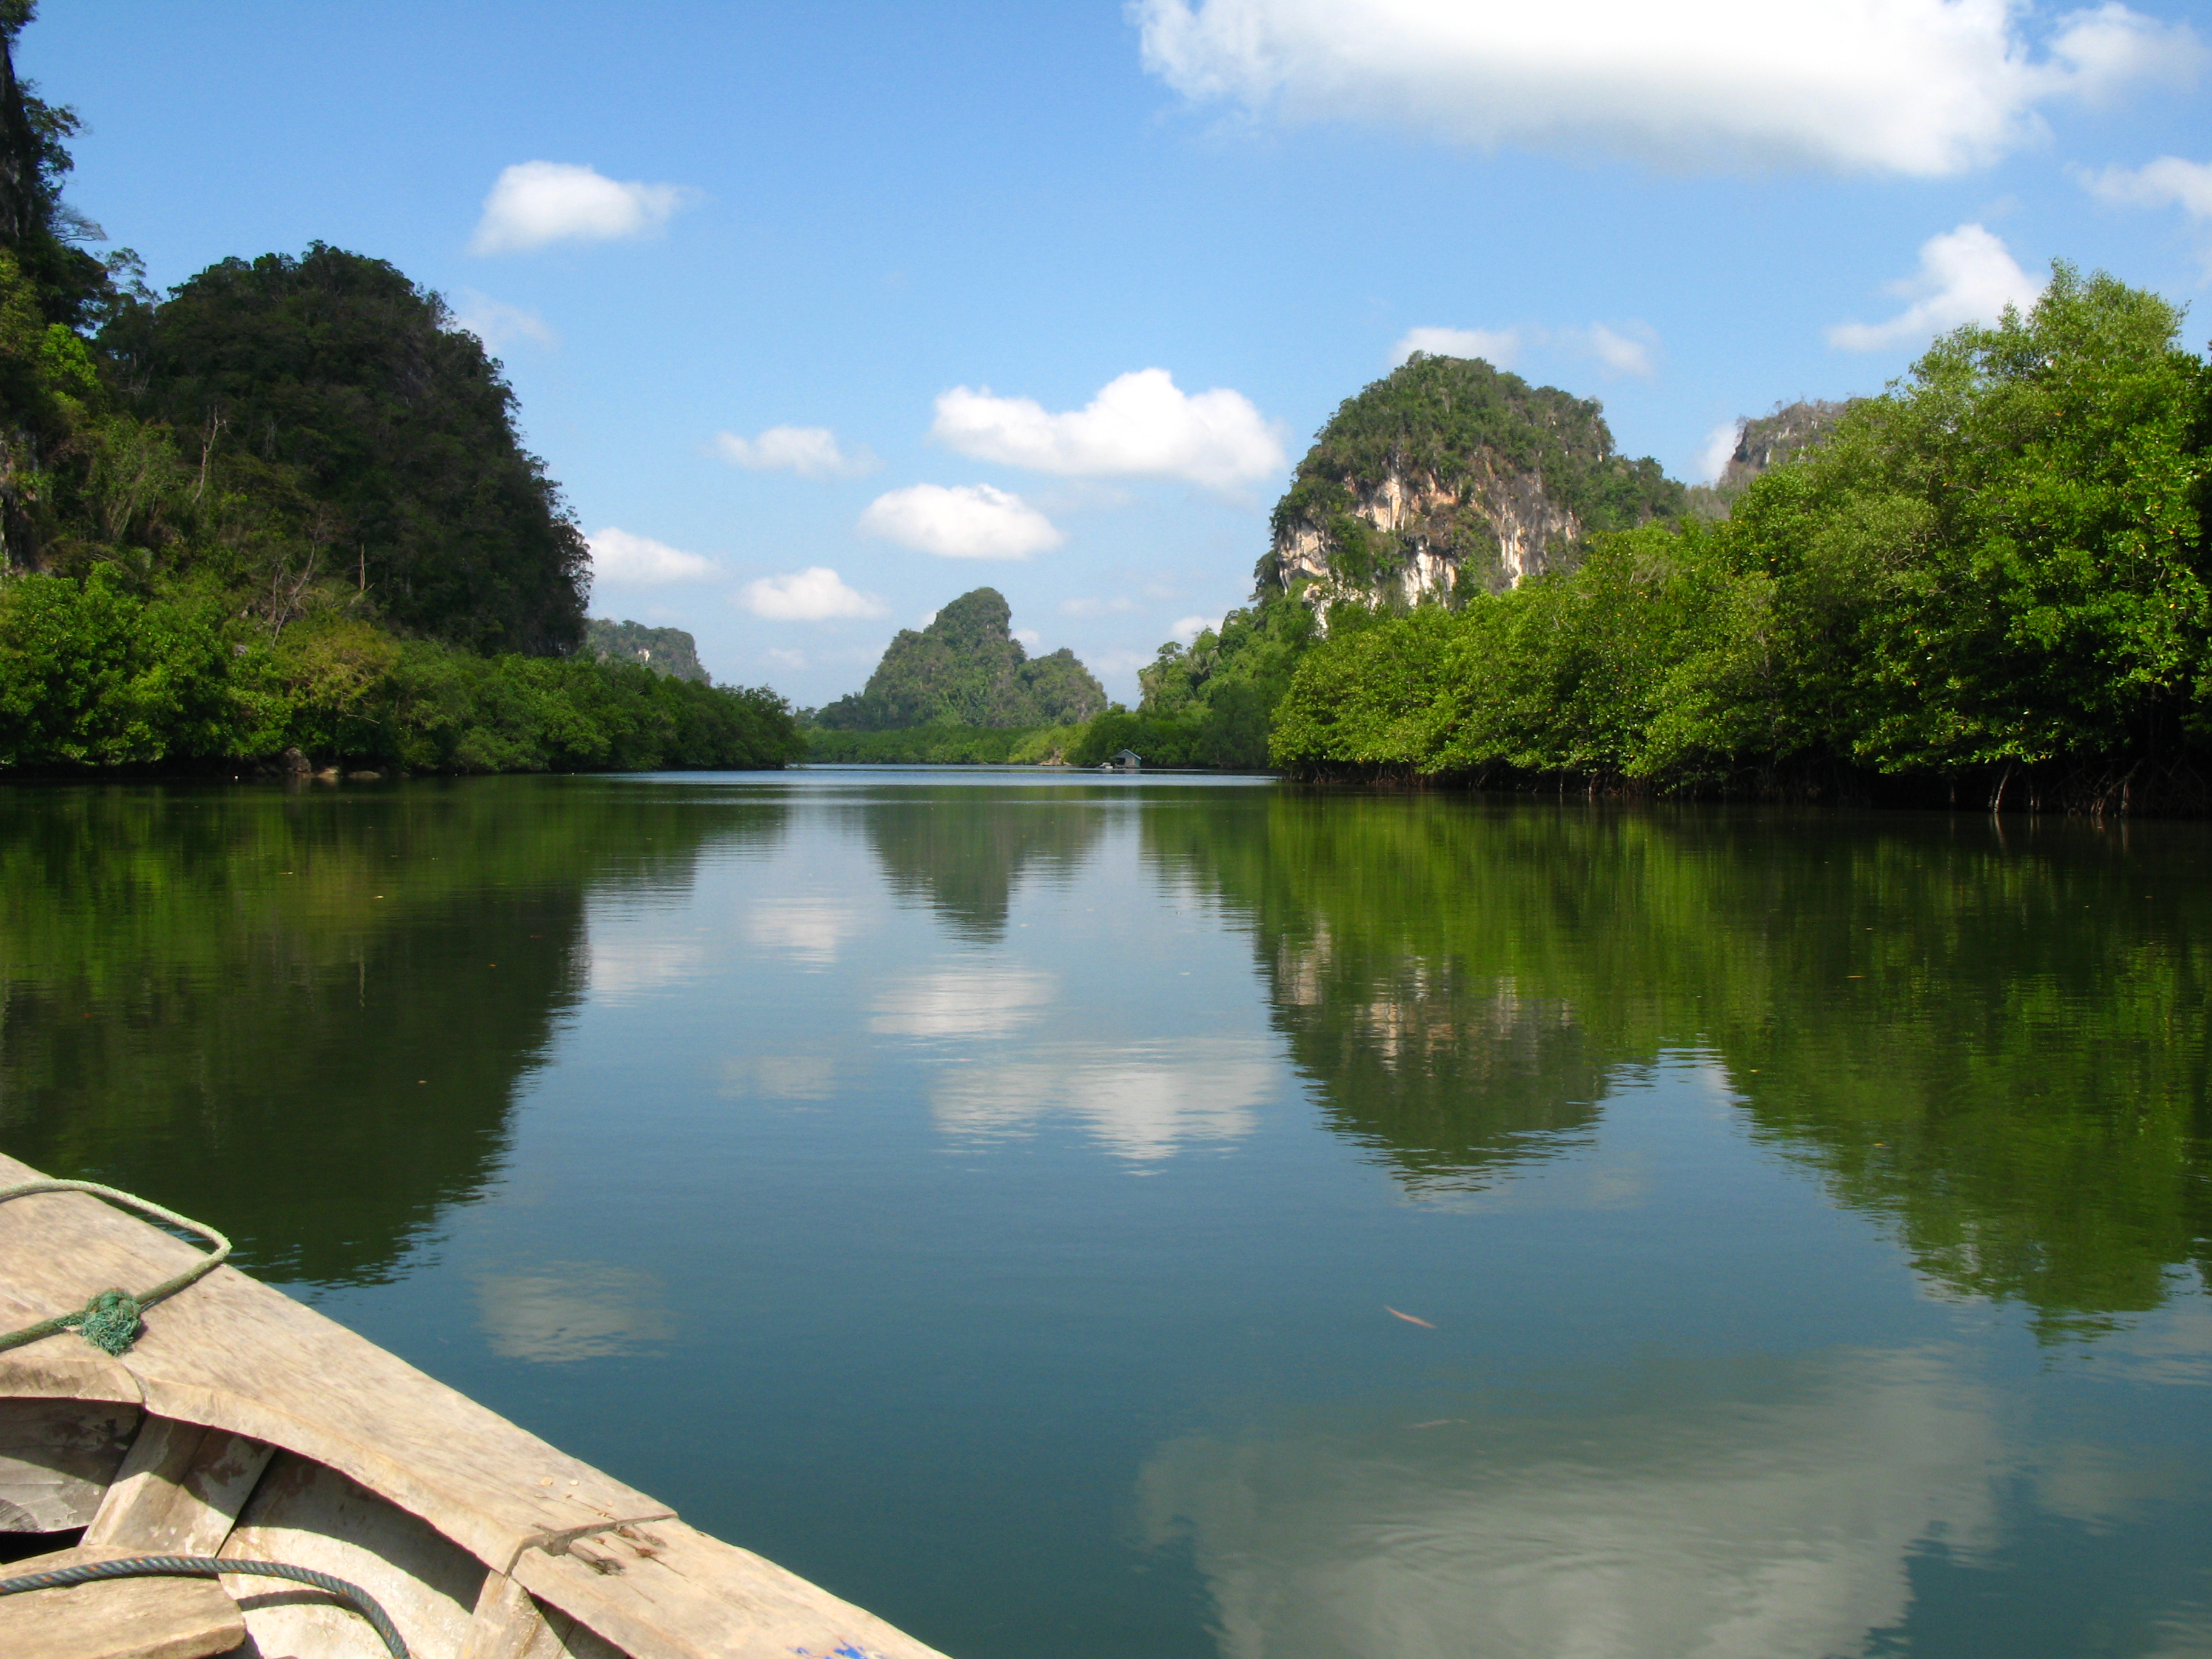
landscape, tree, water, nature, lake, river, pond, reflection, high, reservoir, waterway, body of water, bank, hires, views, loch, hi, res, powershotg7, canong7, flickrsbest, geographical feature